Thana, Malakand

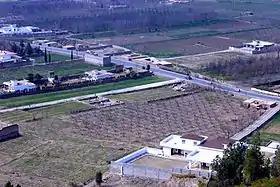
Thana, Swat Ranizai

Thana is the biggest city of Malakand District. The name is derived from the Pashto word "Thanrha" which means "Place Of Courting", and was a main political center during the tribal period. The literacy Rate in the city is approximately 95% and the